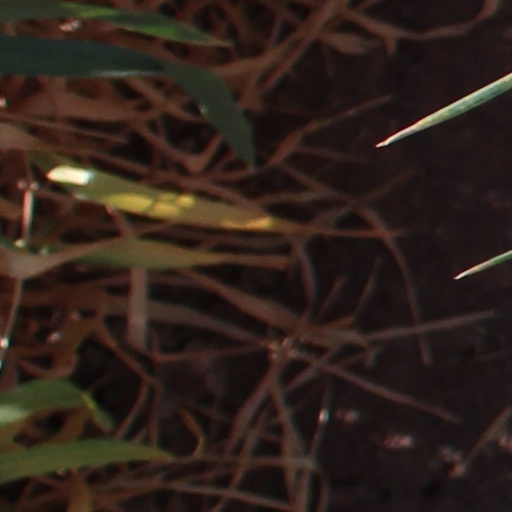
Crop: wheat